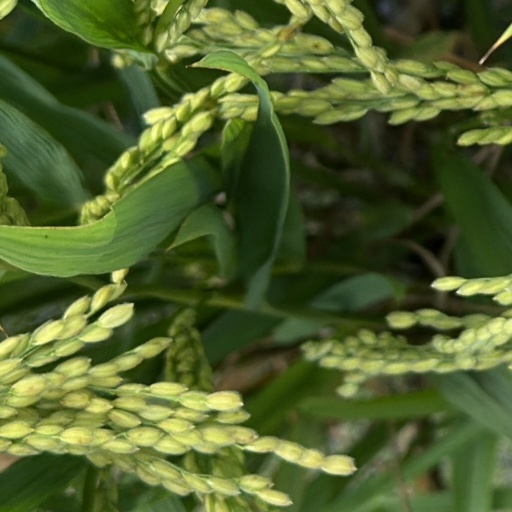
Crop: rice